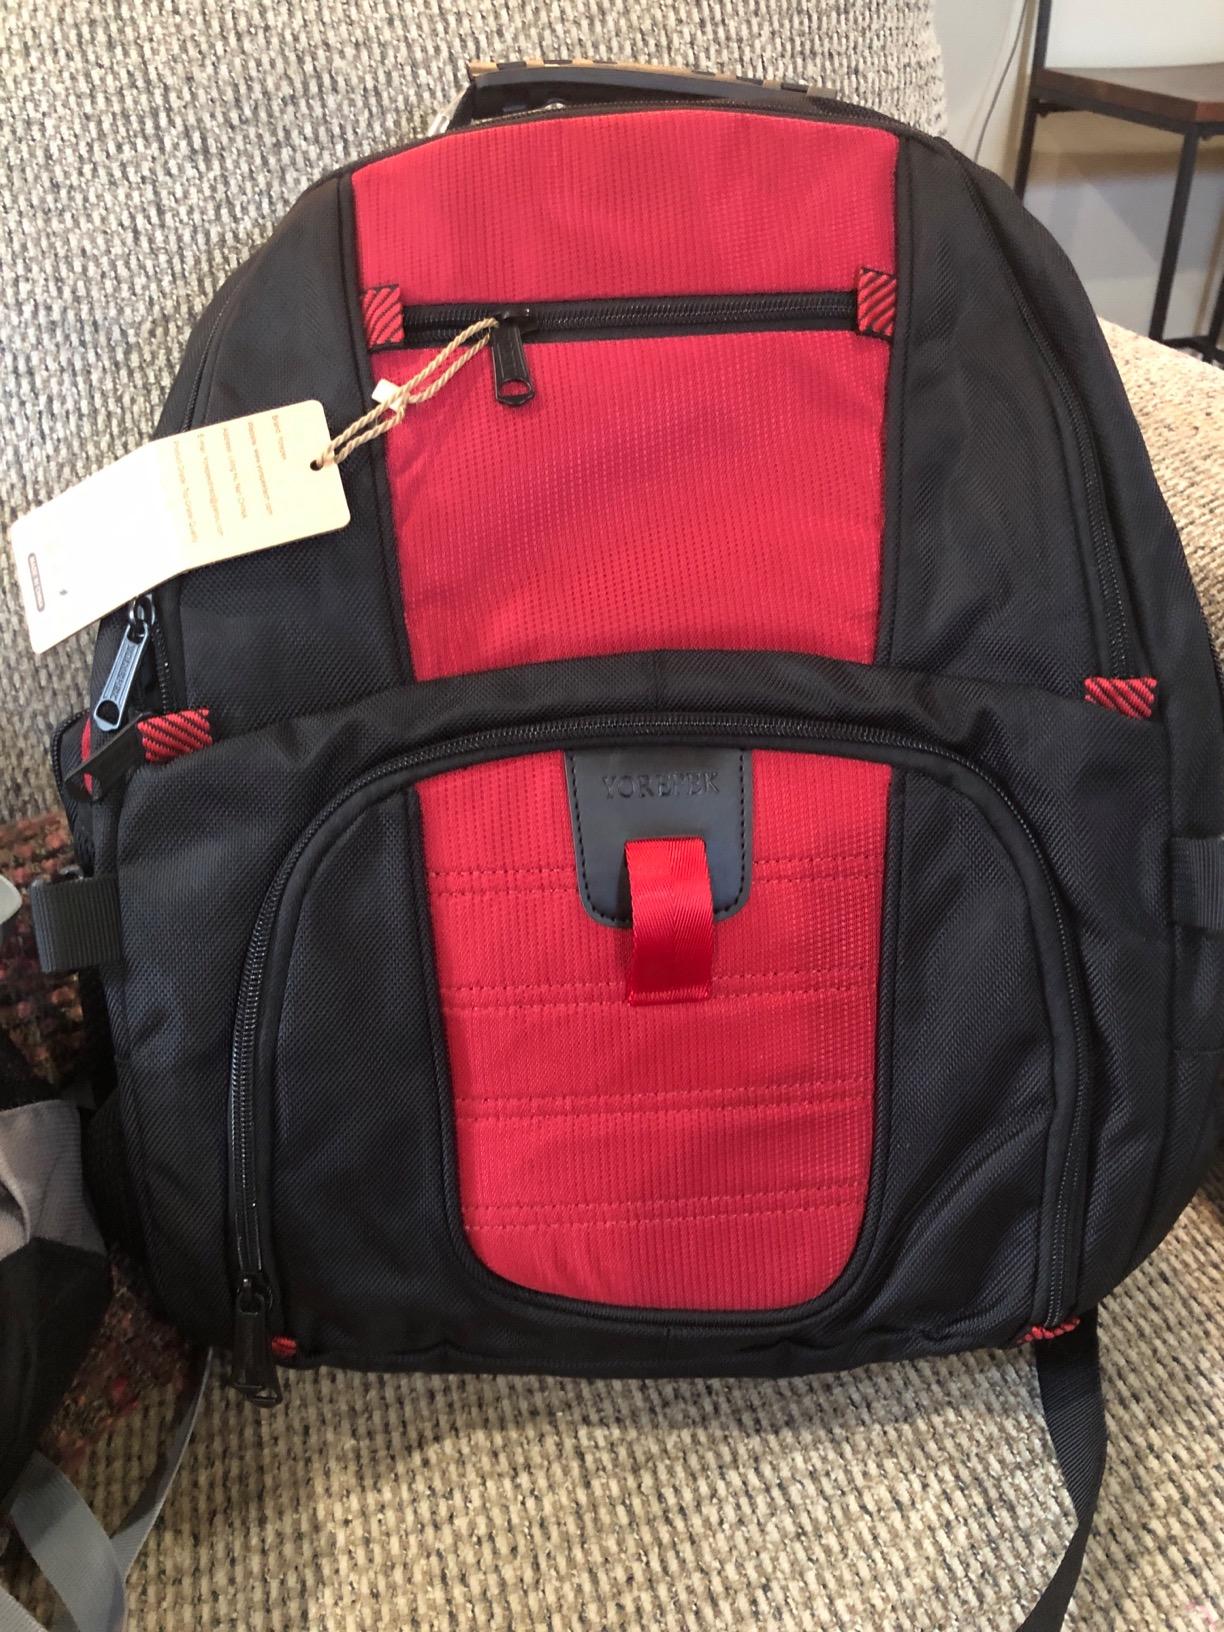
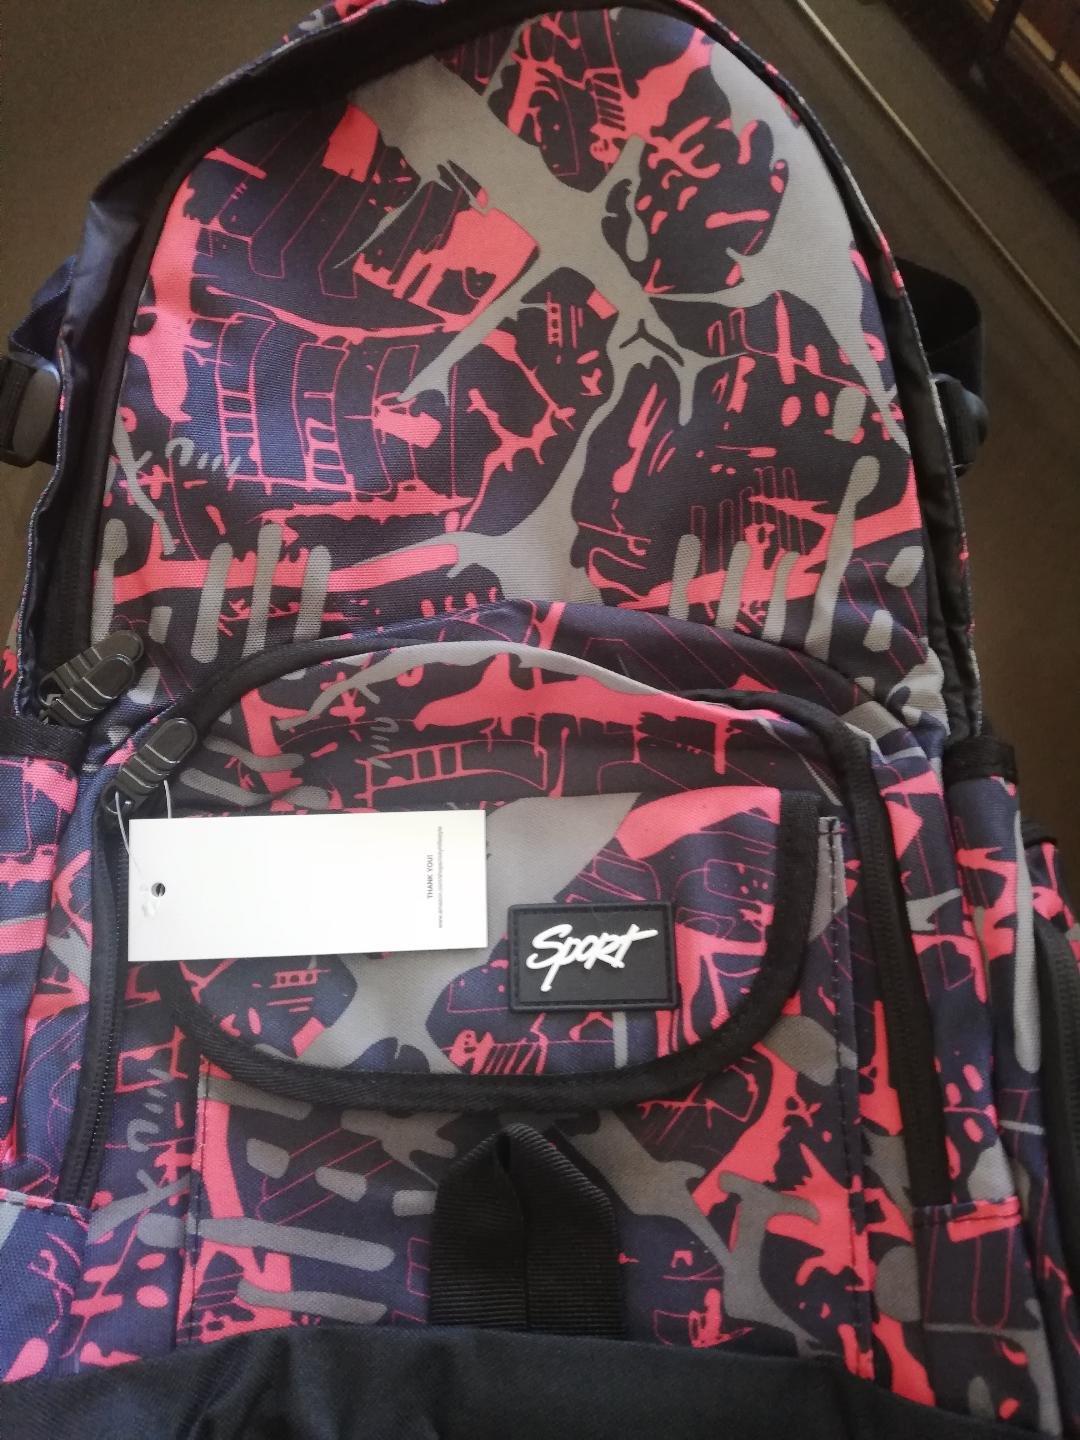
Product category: bag
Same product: no